Describe the emotion expressed in this image:  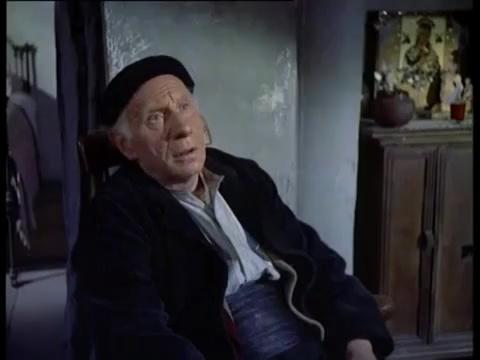
This person displays Fear, valence and arousal with low intensity.